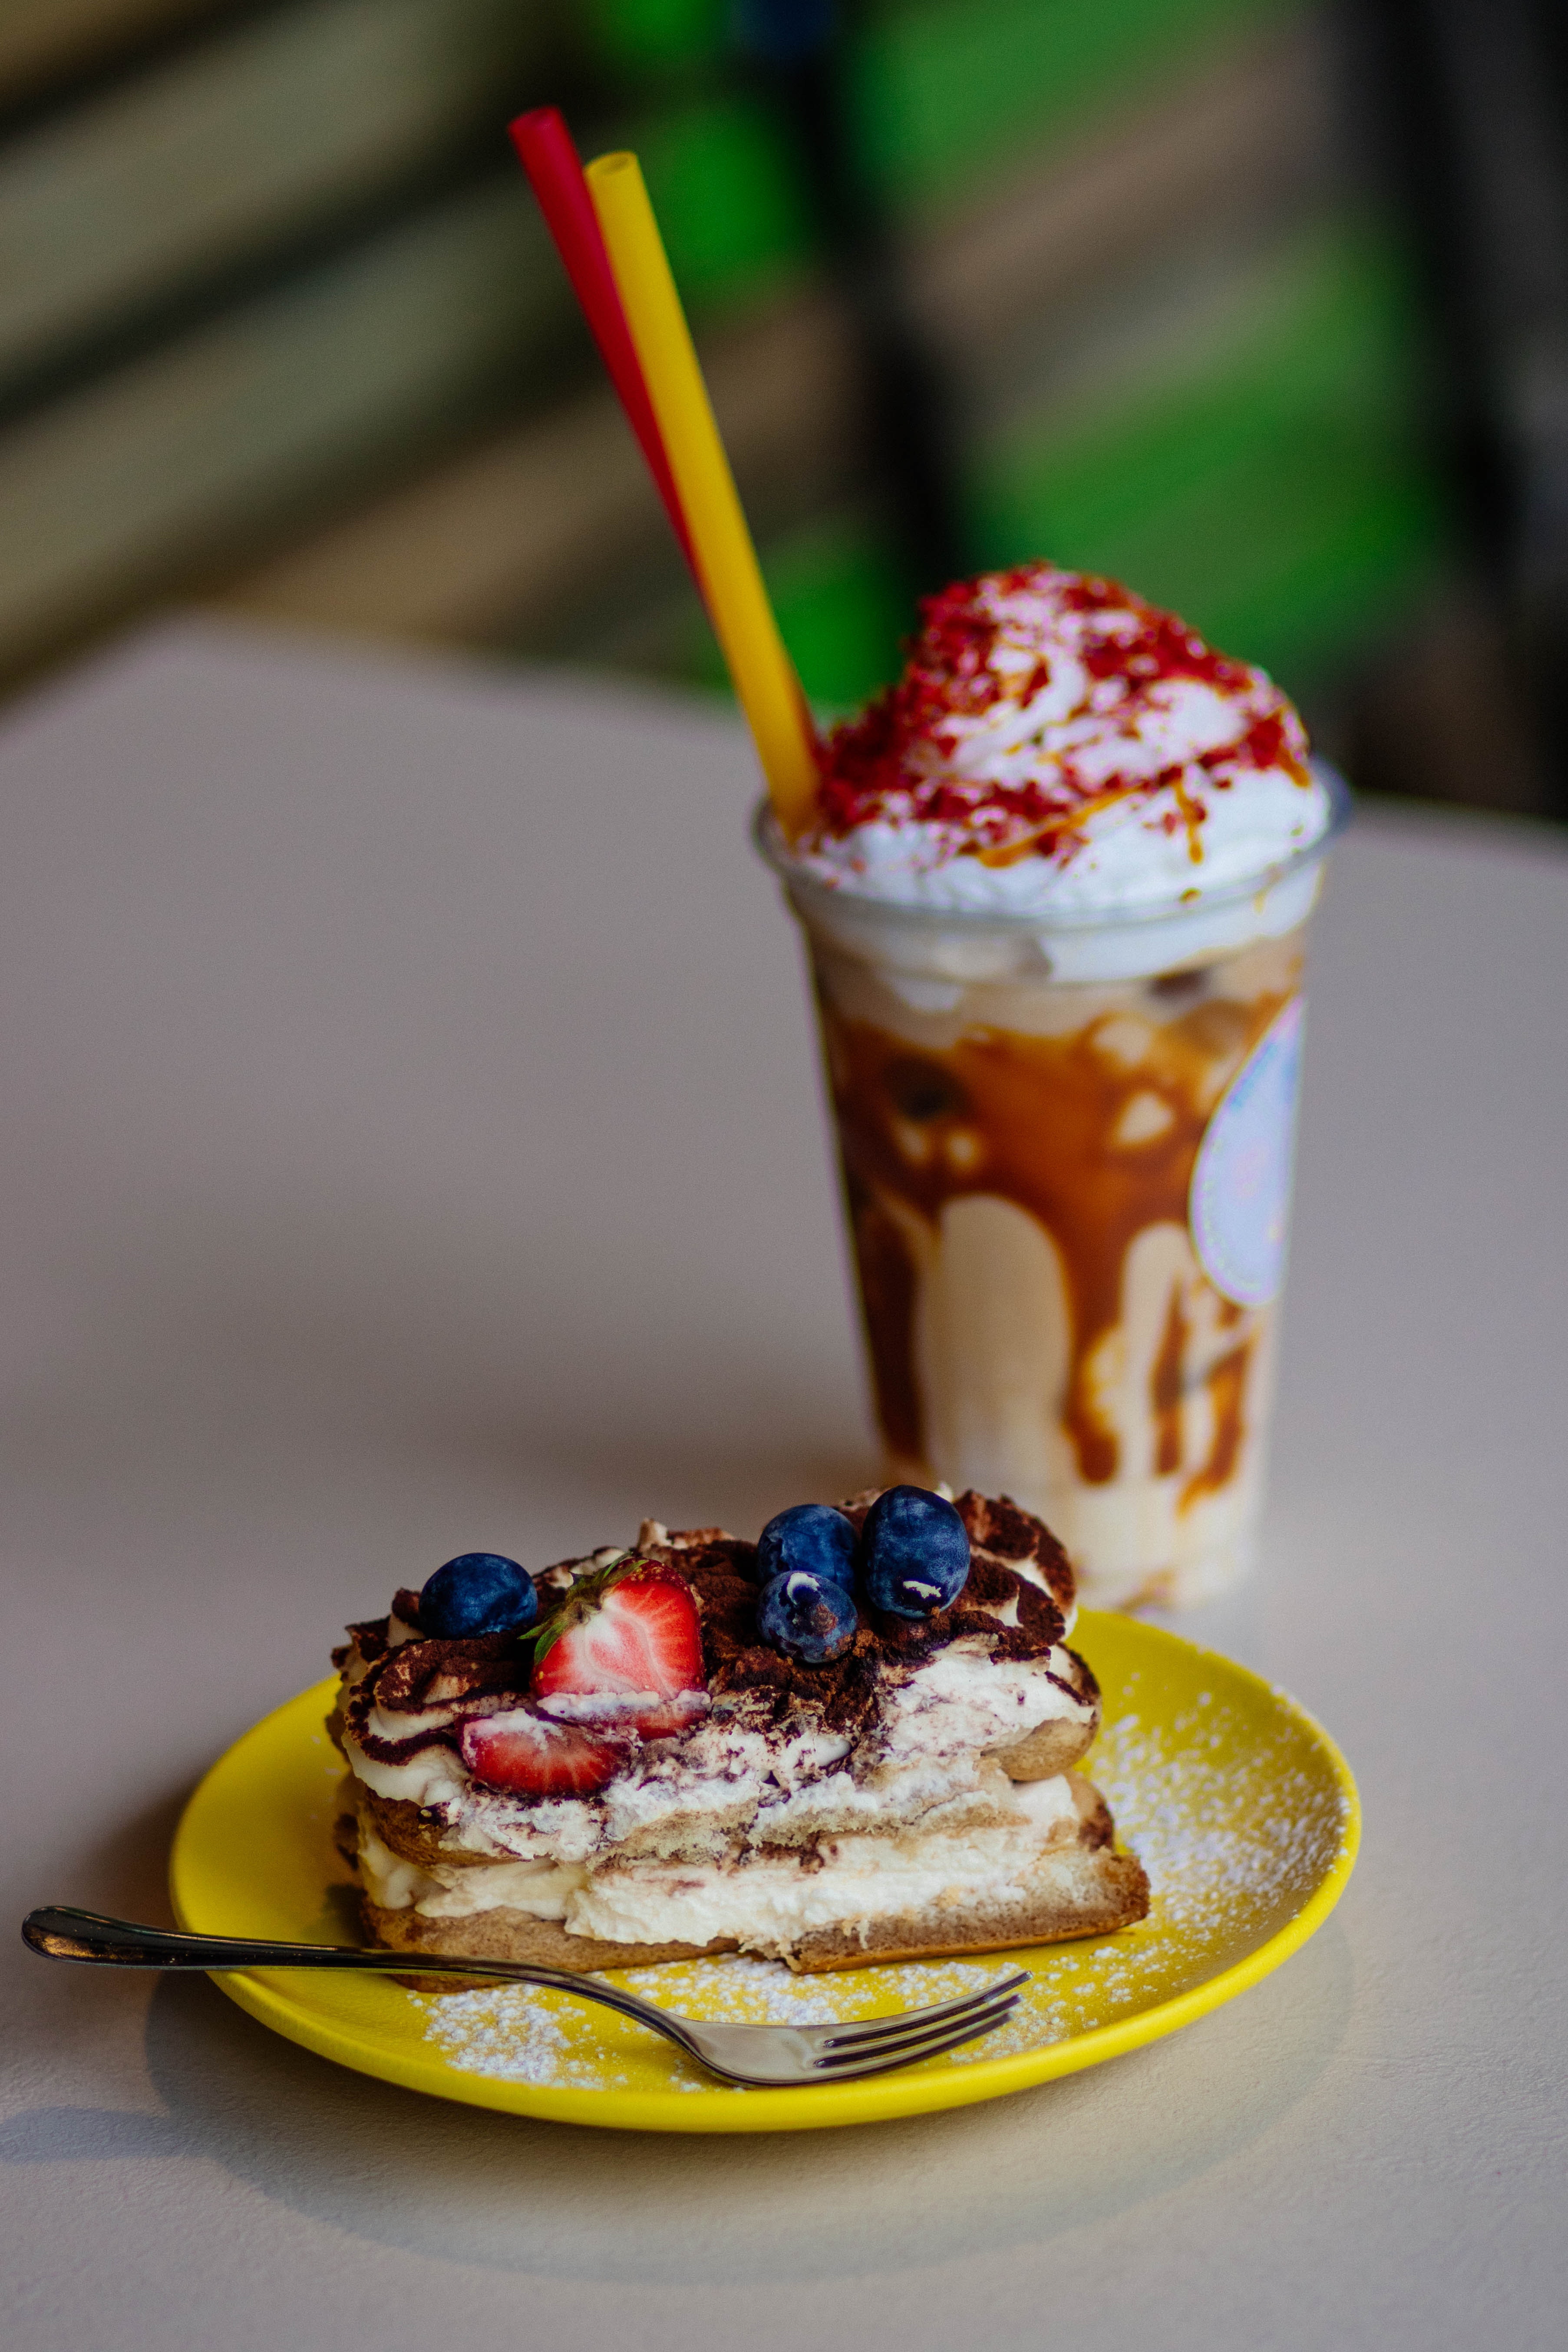
food, cuisine, dish, sundae, dessert, frozen dessert, ingredient, whipped cream, knickerbocker glory, sweetness, drink, cream, cholado, ice cream, mascarpone, produce, frapp coffee, american food, recipe, baked goods, milkshake